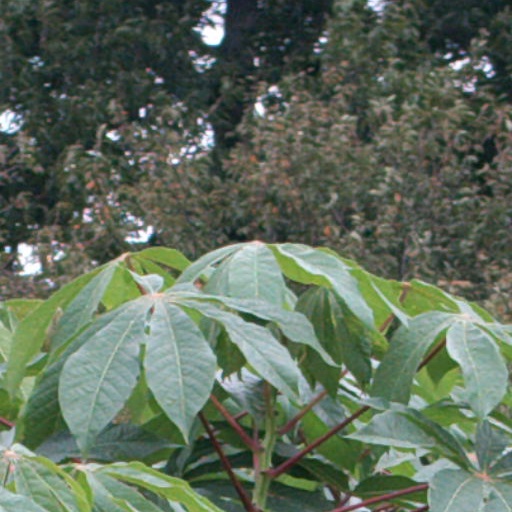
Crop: cassava